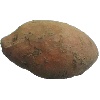
Label: potato_sweet